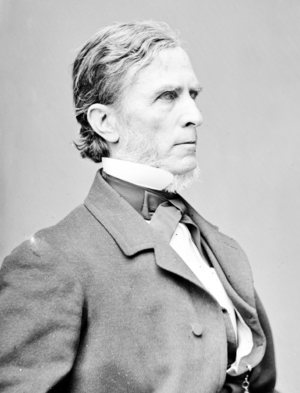
Amerikanske finansministre / Liste over USA's finansministre
William Pitt Fessenden
USA's finansminister er et amerikansk føderalt embede i USA's regering, som blev oprettet 17. september 1789 med Alexander Hamilton som første minister. Finansministeren er øverste leder af det amerikanske finansministerium, og arbejder med finans- og pengepolitik, samt indtil 2003 enkelte sager indenfor national sikkerhed og forsvar. Størstedelen af ministeriets tjenester indenfor lovhåndhævelse, såsom ATF, toldtjenesten og United States Secret Service blev omstruktureret til andre ministerier i 2003 i forbindelse med oprettelsen af Home land Security.